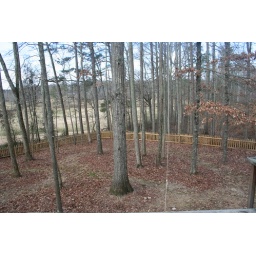
The view from the deck. A cow pasture is in the background behind our gates.